Howard Lake-Waverly-Winsted High School

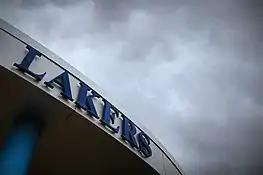
The Lakers text over the entrance of the building.

HLWW is a member of the Central Minnesota Conference and will join the Wright County West Conference in 2021. The HLWW School District offers the following activities.